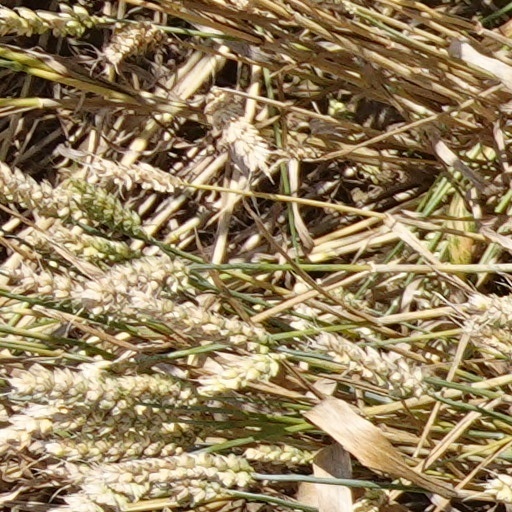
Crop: wheat